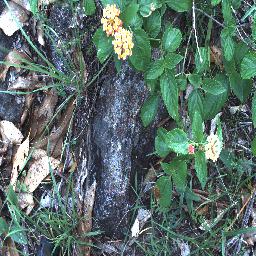
Label: lantana